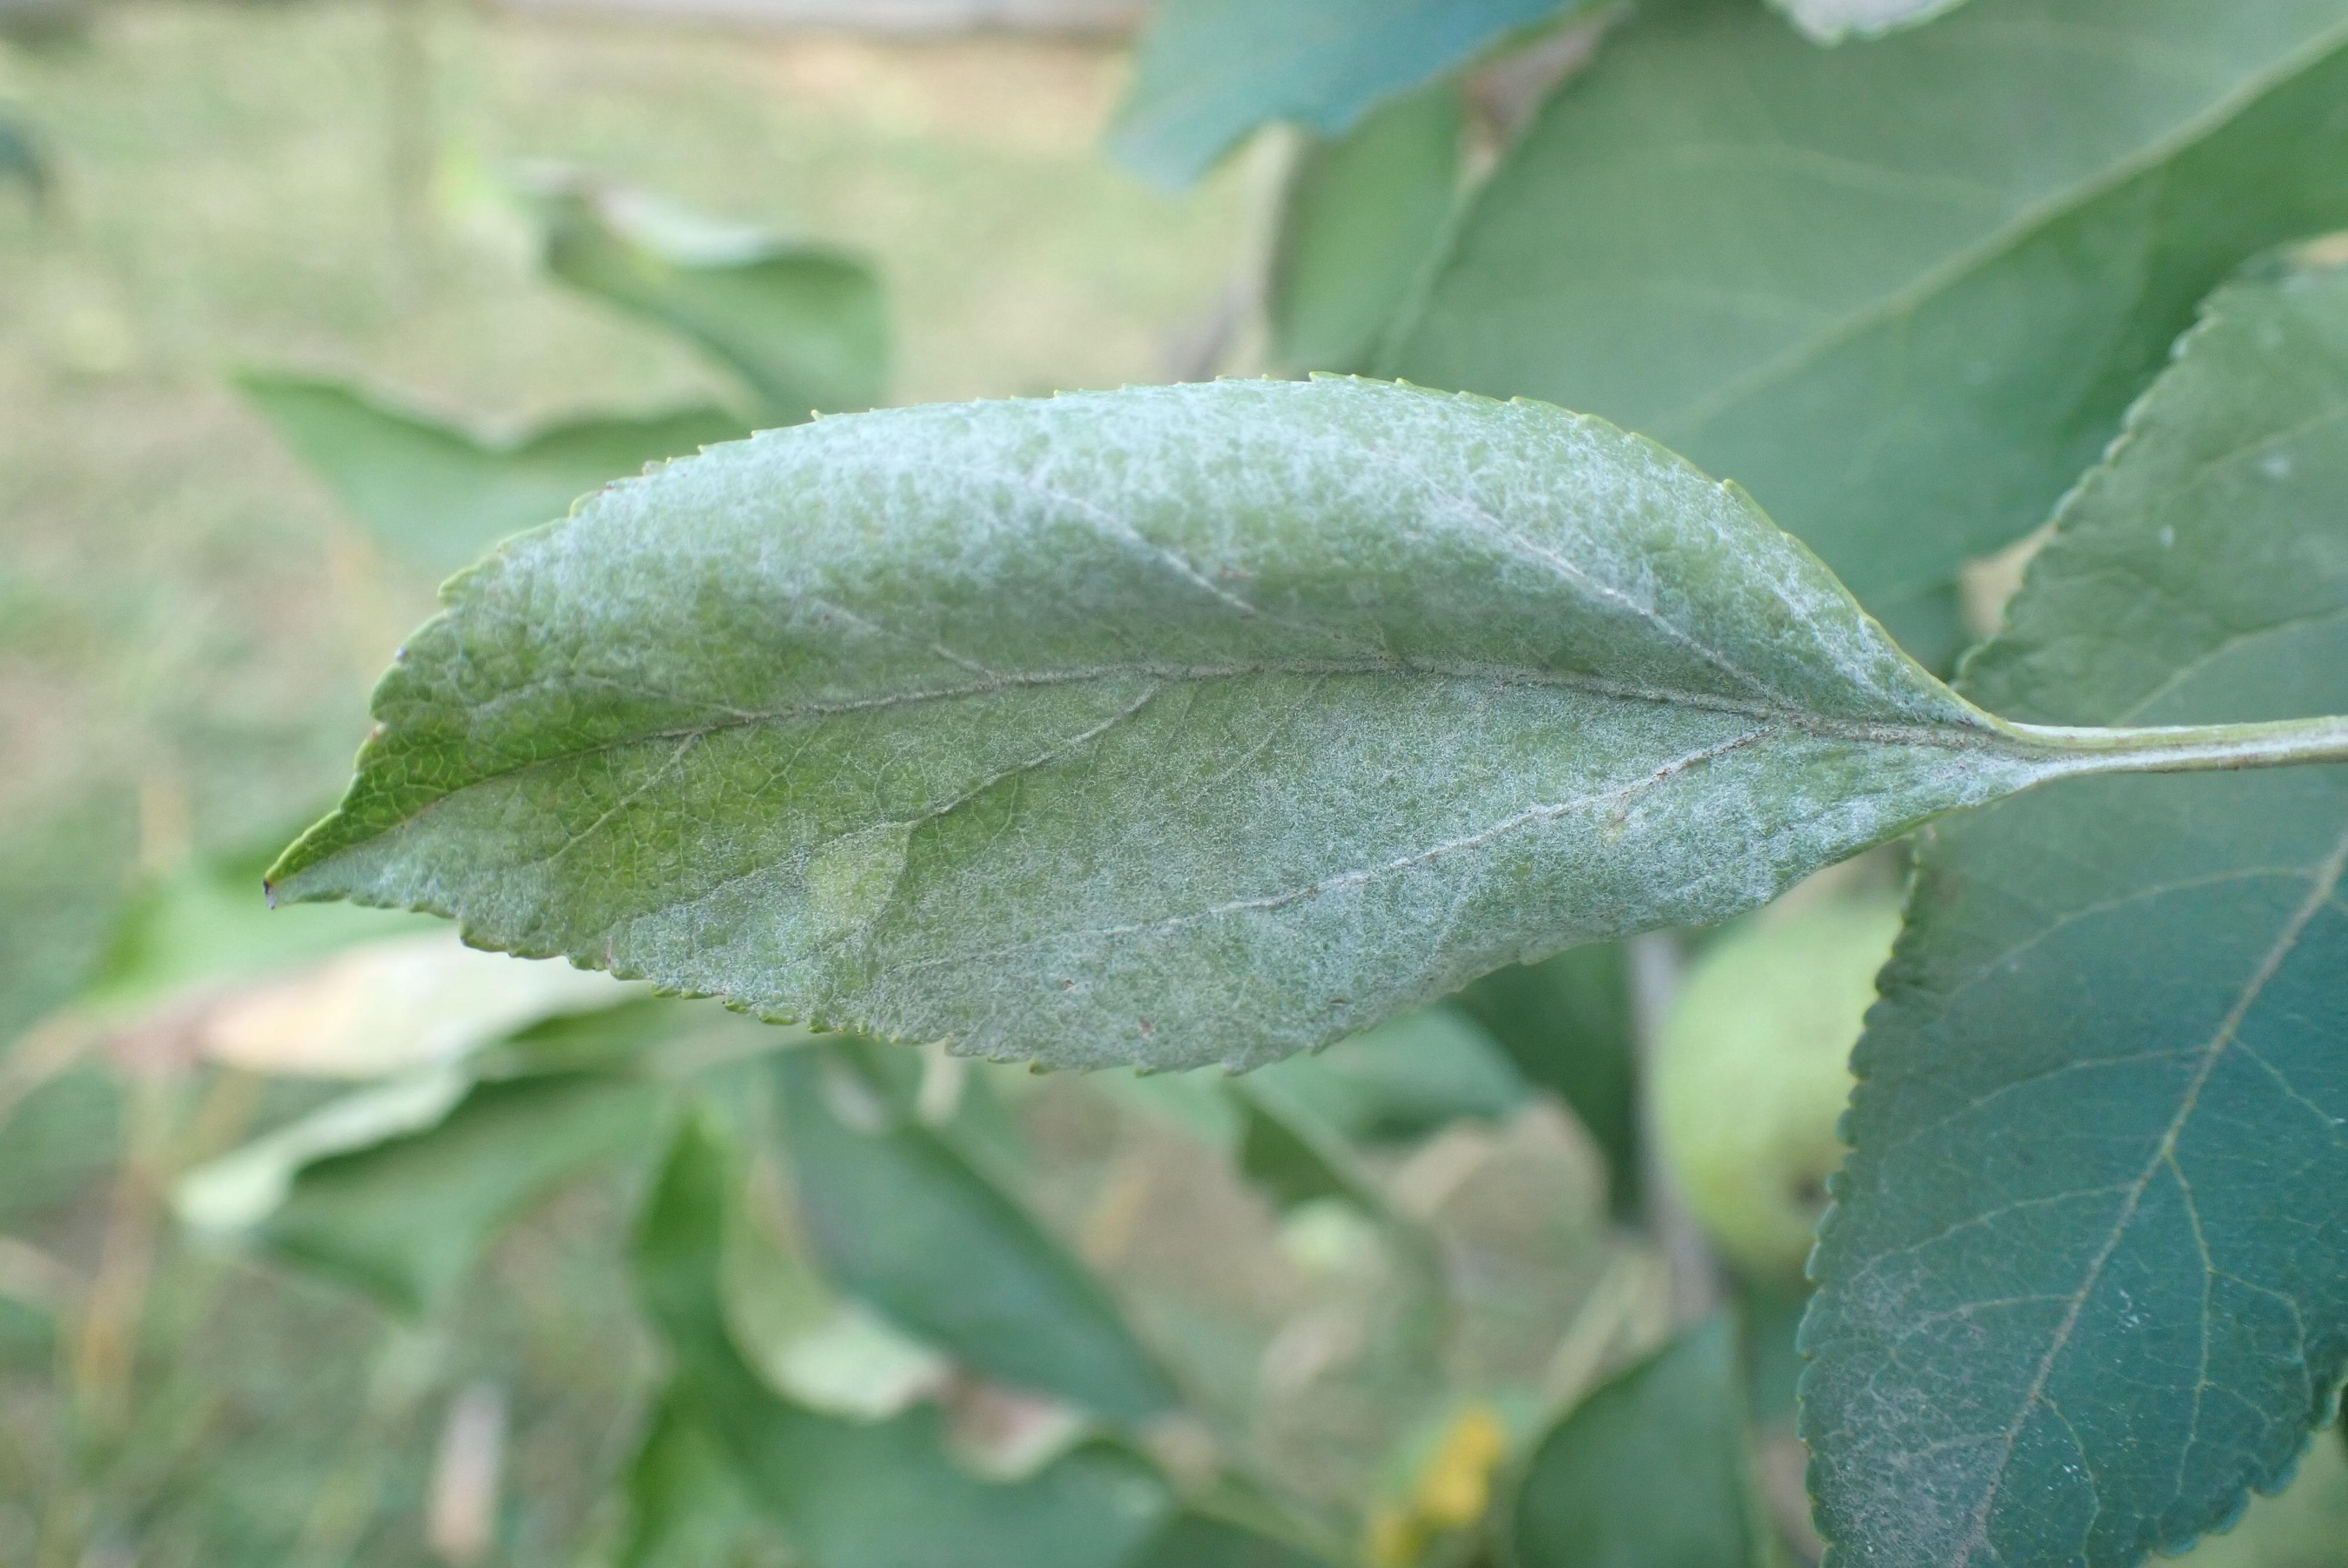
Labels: powdery_mildew